Answer in natural language. How many ArmChairs are visible in the scene? Choose between the following options: 2, 1, 3, 4 or 0
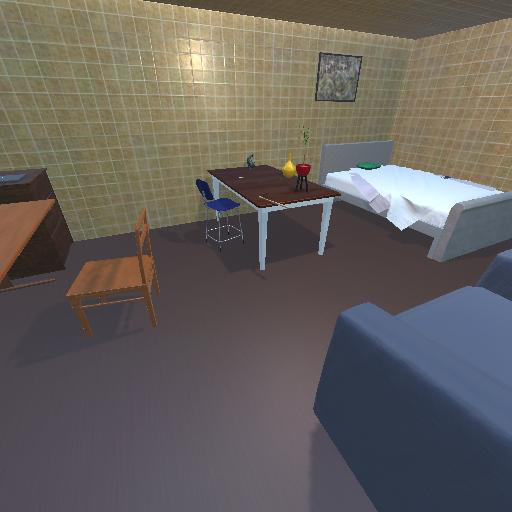
<answer>1</answer>